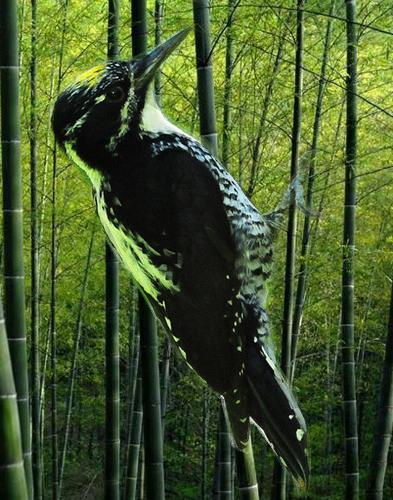
Bird species: American_Three_toed_Woodpecker
Bird type: landbird
Background: land